Bruder Martin

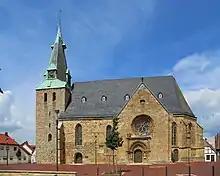
Stadtkirche Westerkappeln

Two more performances were held at the Stadtkirche Westerkappeln, with 180 choir singers of Junger Chor and Kantorei from Westerkappeln and the Ki-Pop-Chor from Mettingen, the Orchester Musica Viva from Ibbenbüren and the Luther-Rockband.